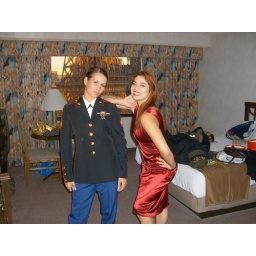
Don't we make a great couple. Believe it or not I was the most under dressed girl at the ball